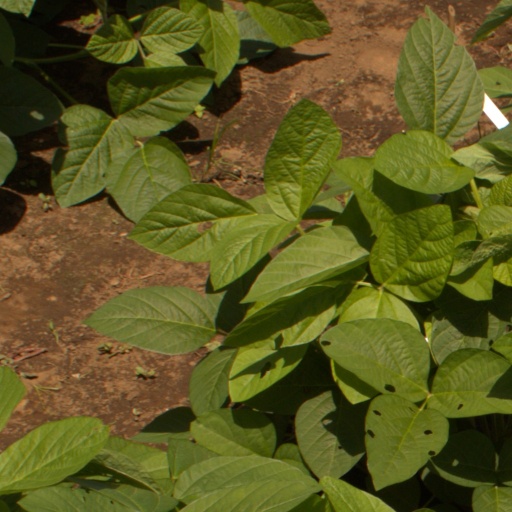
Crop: soybean